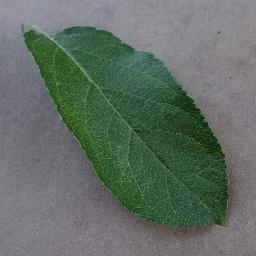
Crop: apple
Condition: healthy